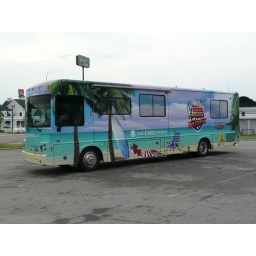
The production bus for the Great American Vacation segment of the CBS Early Show is spotted in Santee, SC